Chris Cornell

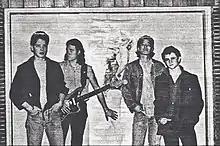
Cornell (left) with The Shemps in 1983

Cornell took piano and guitar lessons as a child. He traced his musical influences back to Little Richard via The Beatles. He spent a two-year period between the ages of nine and eleven listening to The Beatles after finding a large collection of Beatles records abandoned in the basement of a neighbor's house. Cornell described himself at this age as a loner; he was able to deal with his anxiety around other people through rock music. During his teenage years, he experienced severe depression, dropped out of school, and almost never left the house during a two-year span. At the age of 12, Cornell had access to alcohol and marijuana; he used them daily by 13, stopped for a year, but relapsed at age 15 for another year until he turned to music. At 14, he had a bad PCP experience and later had panic disorder and agoraphobia.